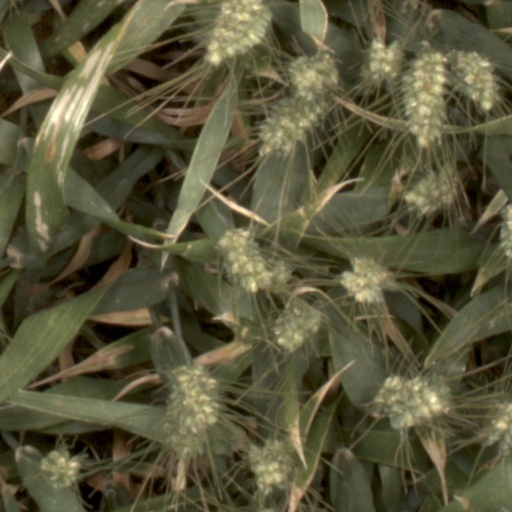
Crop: wheat